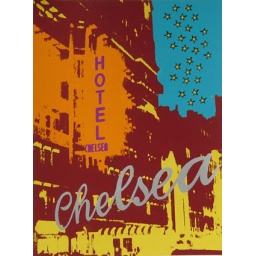
screen print by Antic-Ham for Redfoxpress' artists' book &amp;quot;New York New York&amp;quot;